Tera Mera Tedha Medha

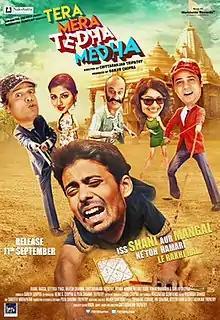
Film poster

Tera Mera Tedha Medha (Hindi: तेरा मेरा टेढ़ा मेढ़ा English: Your my sinuous) is an Indian 2015 Bollywood romantic comedy film directed by Chittaranjan Tripathy and produced by Sanjiv Chopra under the Nakshatra Slim Films banner. The film was released on 11 September 2015. The film didn't performed very well at the box office.